Histone deacetylase

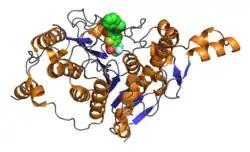
Catalytic domain of human histone deacetylase 4 with bound inhibitor. PDB rendering based on .

Histone deacetylases (HDAC) are a class of enzymes that remove acetyl groups (O=C-CH) from an ε-N-acetyl lysine amino acid on both histone and non-histone proteins. HDACs allow histones to wrap the DNA more tightly. This is important because DNA is wrapped around histones, and DNA expression is regulated by acetylation and de-acetylation. HDAC's action is opposite to that of histone acetyltransferase. HDAC proteins are now also called lysine deacetylases (KDAC), to describe their function rather than their target, which also includes non-histone proteins. In general, they suppress gene expression.